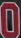
Number: 0